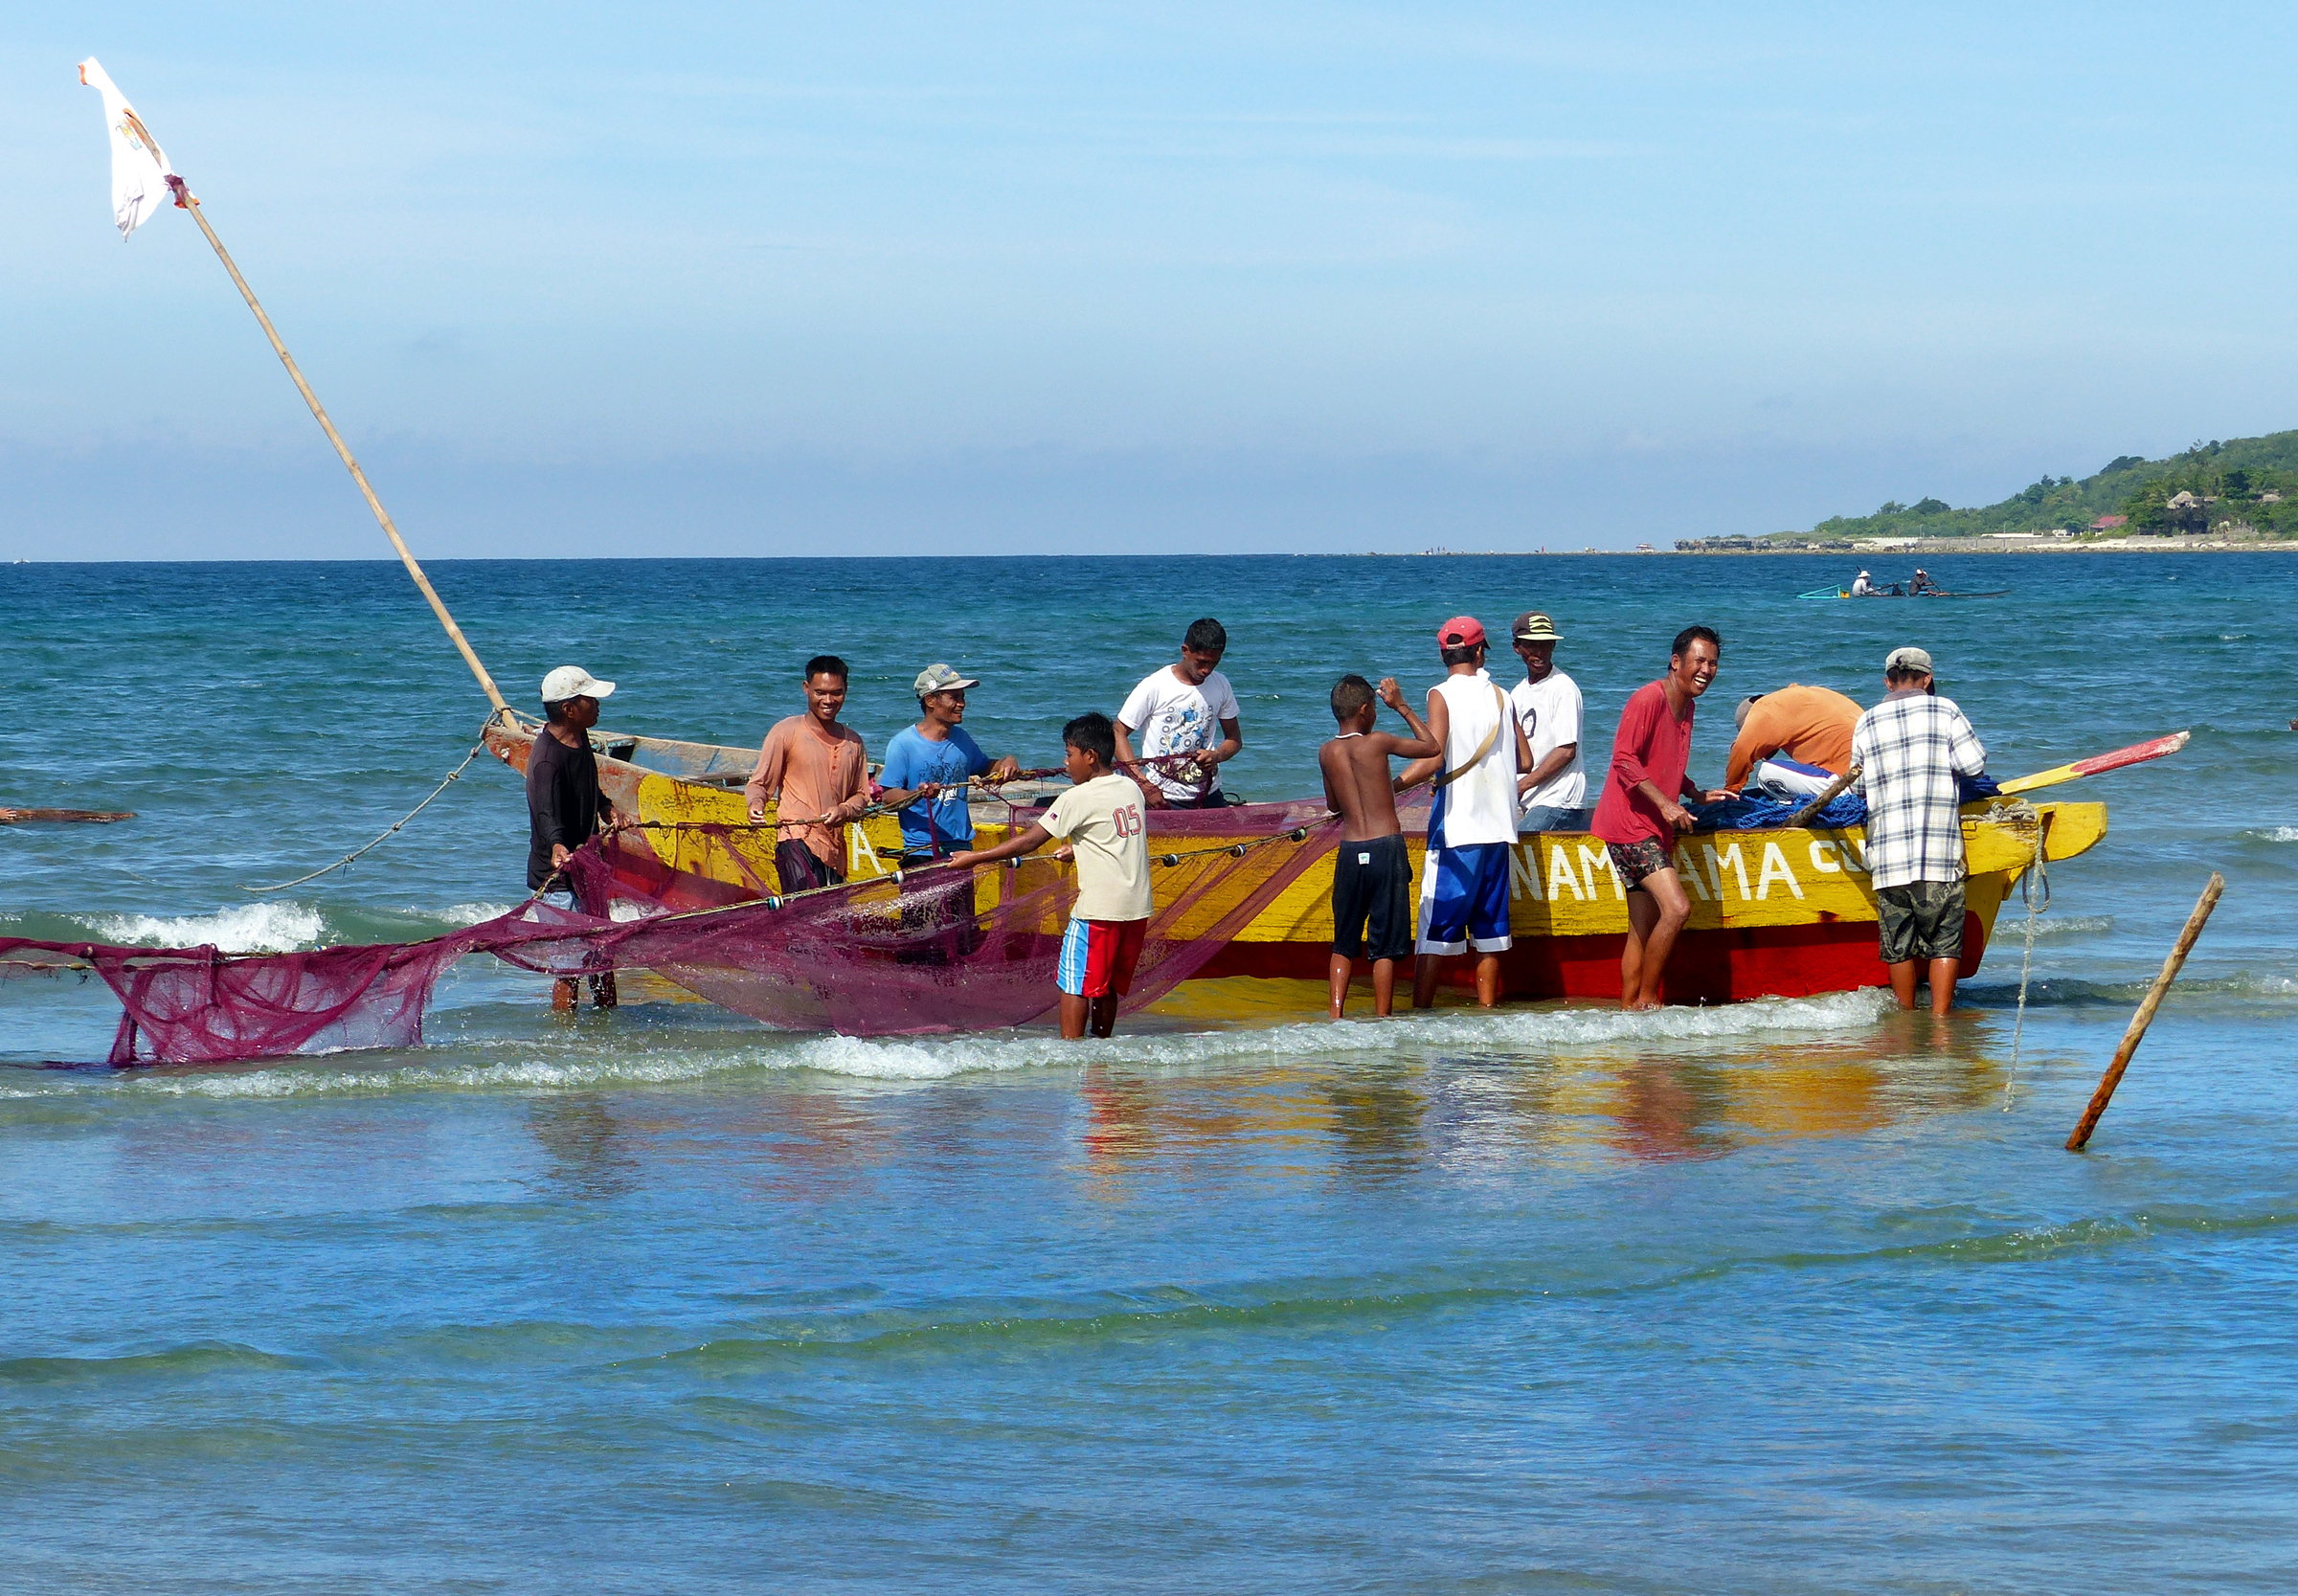
sea, boat, canoe, paddle, vehicle, kayak, sports equipment, sports, boating, boats, kayaking, bridgecamera, philippines, fishingboats, ilocosnorte, watercraft, currimaobeach, fishnets, workiungmen, rowing, canoeing, water sport, sea kayak, watercraft rowing, canoe sprint